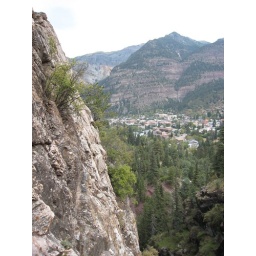
A view of Ouray from the bridge over the box canyon